Maging Sino Ka Man (2023 TV series)

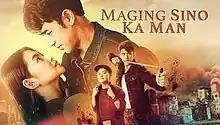
Title card

( / international title: "Love the Way You Are") is a 2023 Philippine television drama action romance series broadcast by GMA Network. The series is based on the 1991 Philippine film of the same title. Directed by Enzo Williams, it stars Barbie Forteza and David Licauco. It premiered on September 11, 2023 on the network's Telebabad line up. The series concluded on November 3, 2023 with a total of 40 episodes.